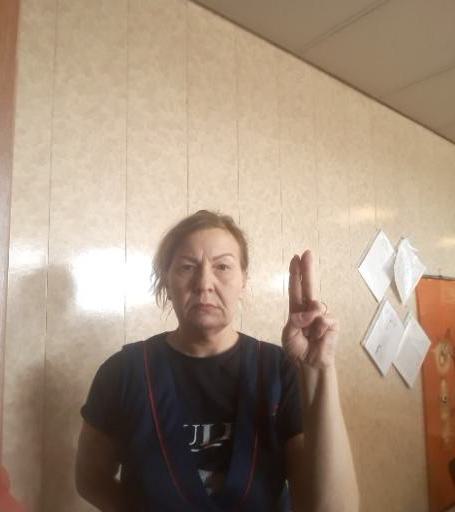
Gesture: two_up